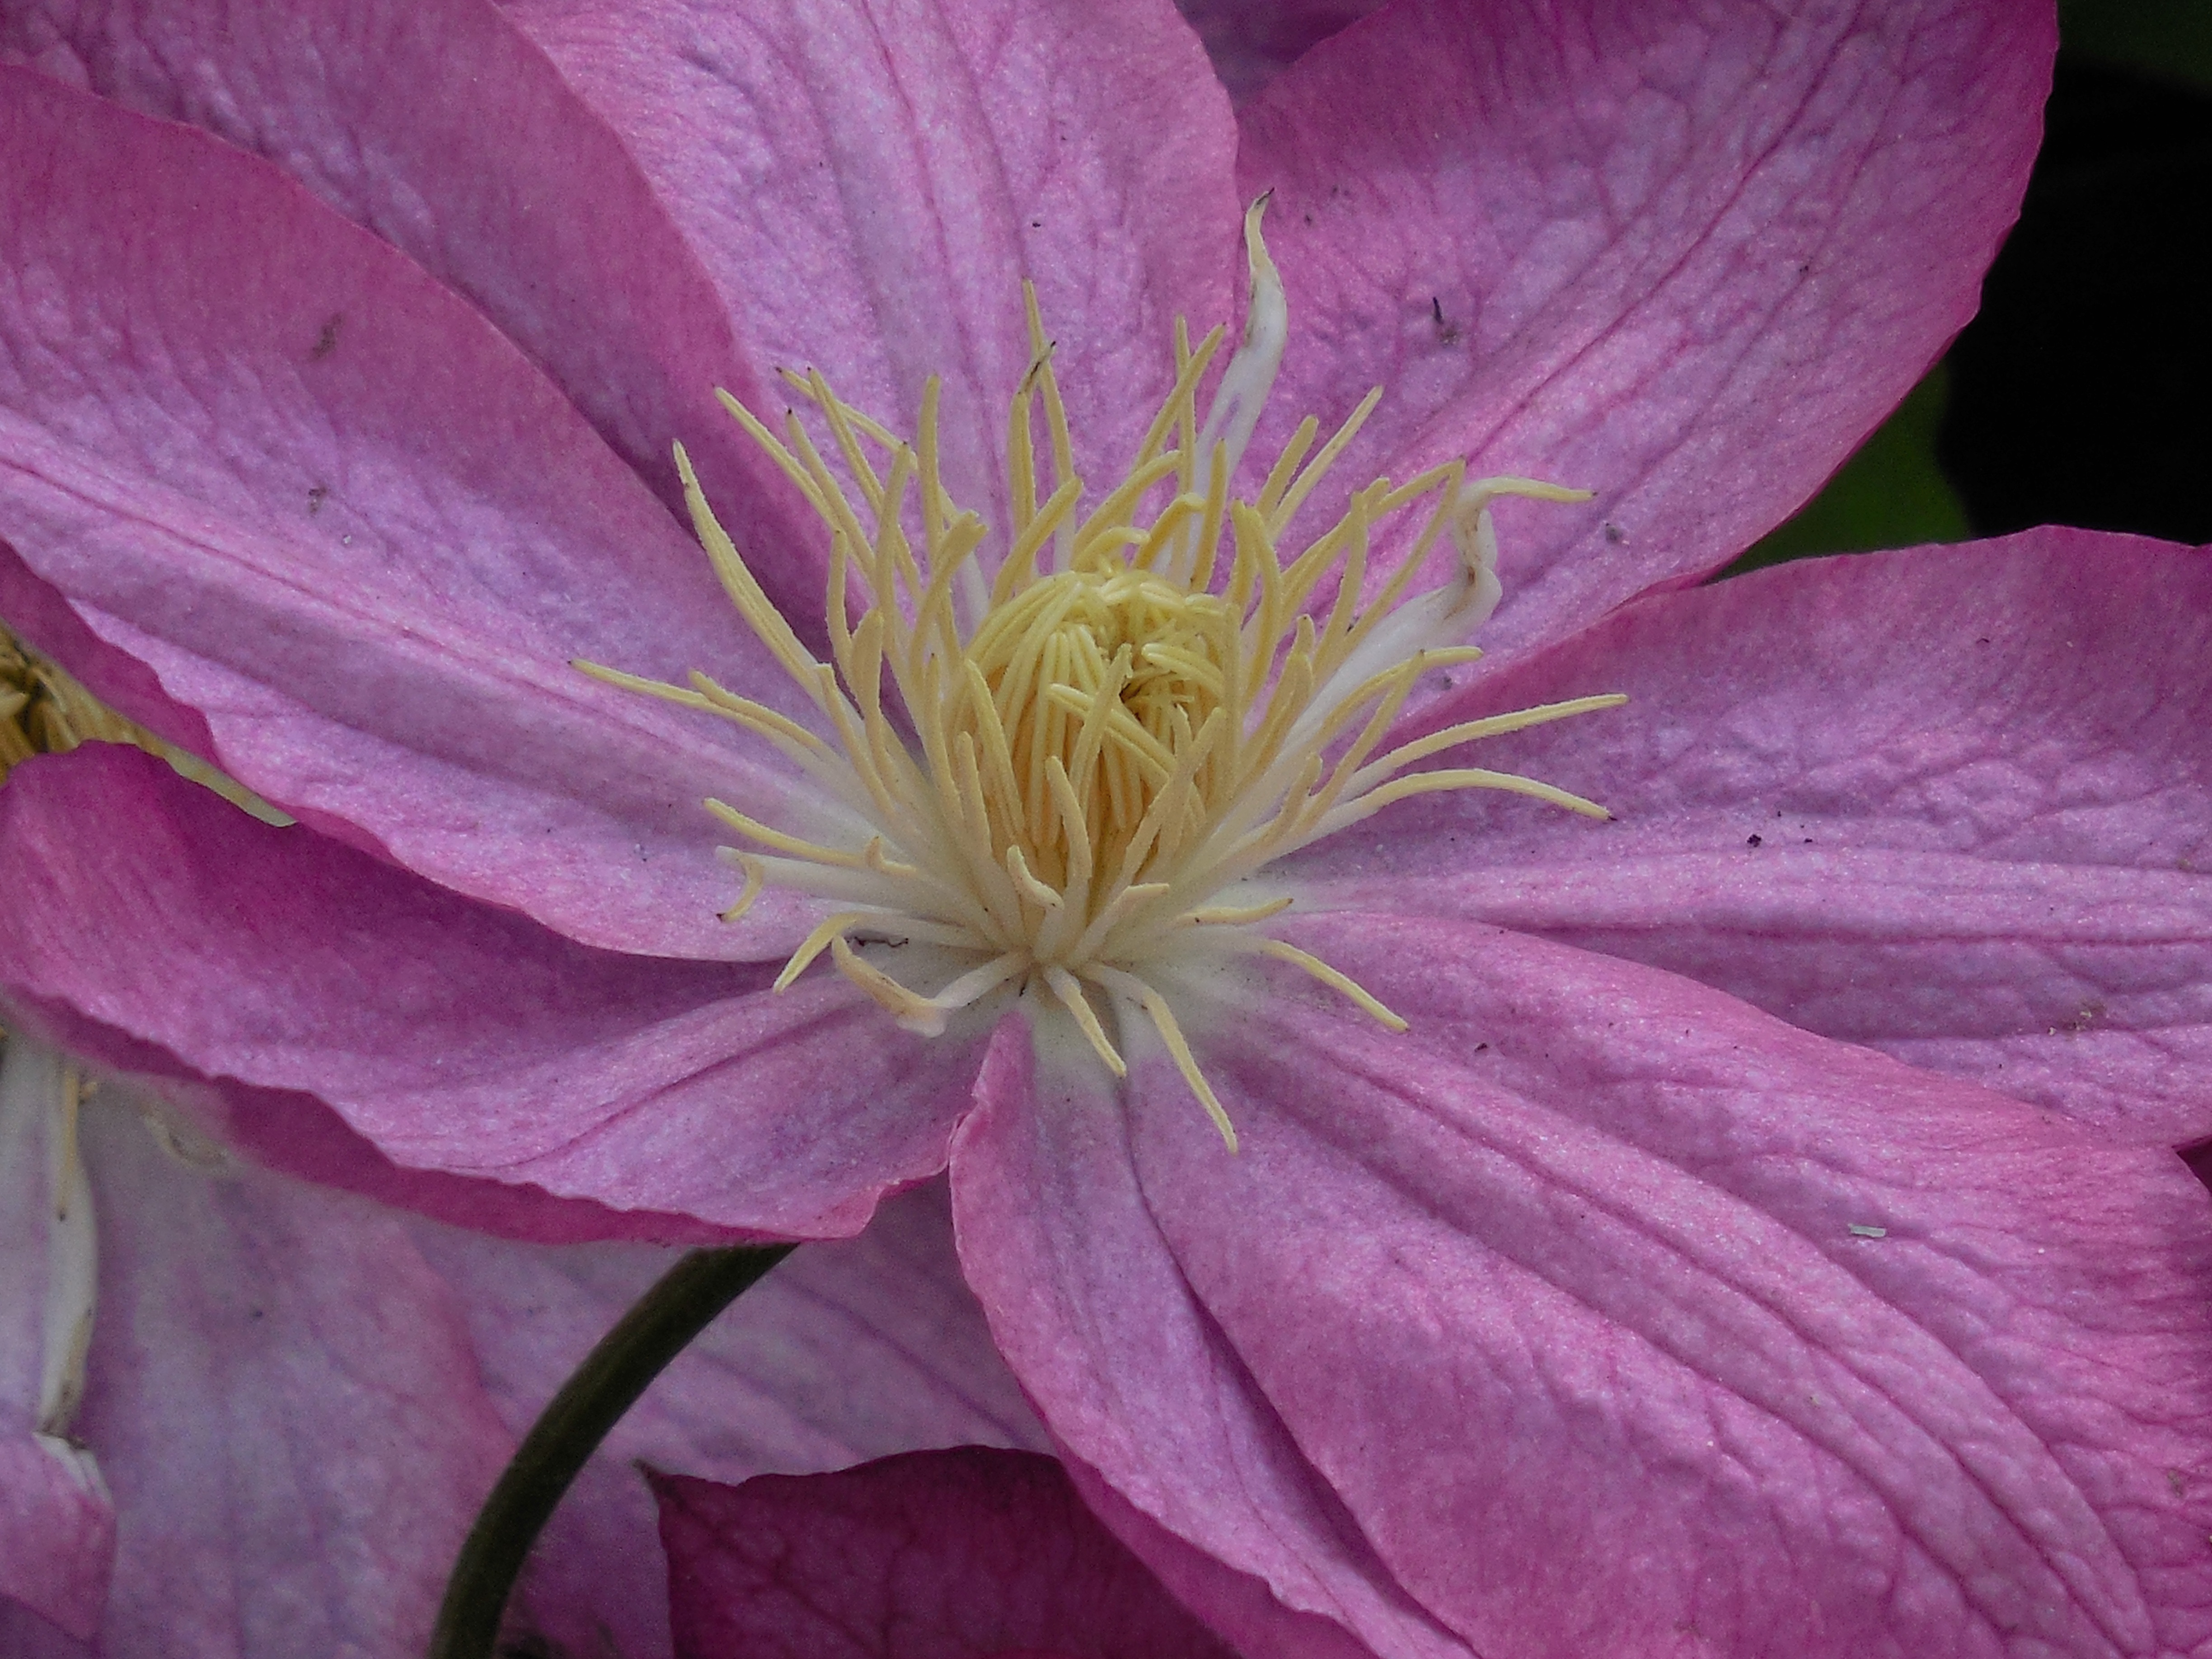
nature, blossom, light, growth, plant, vine, white, stem, leaf, flower, purple, petal, bloom, summer, floral, decoration, spring, green, macro, natural, blooming, climbing, climber, garden, pink, flora, season, freshness, close up, design, decorative, violet, clematis, creeper, macro photography, flowering plant, land plant